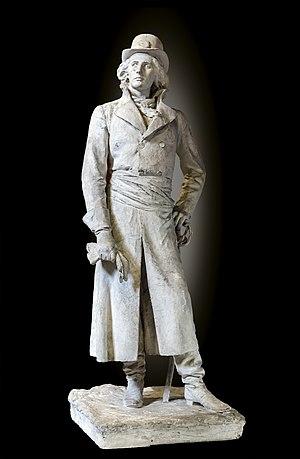
Henri du Vergier, comte de La Rochejaquelein, né le 30 août 1772, au château de la Durbelière, près de Châtillon-sur-Sèvre, et tué le 28 janvier 1794, à Nuaillé, est l'un des chefs de l'armée catholique et royale au cours de la guerre de Vendée, pendant la Révolution française.